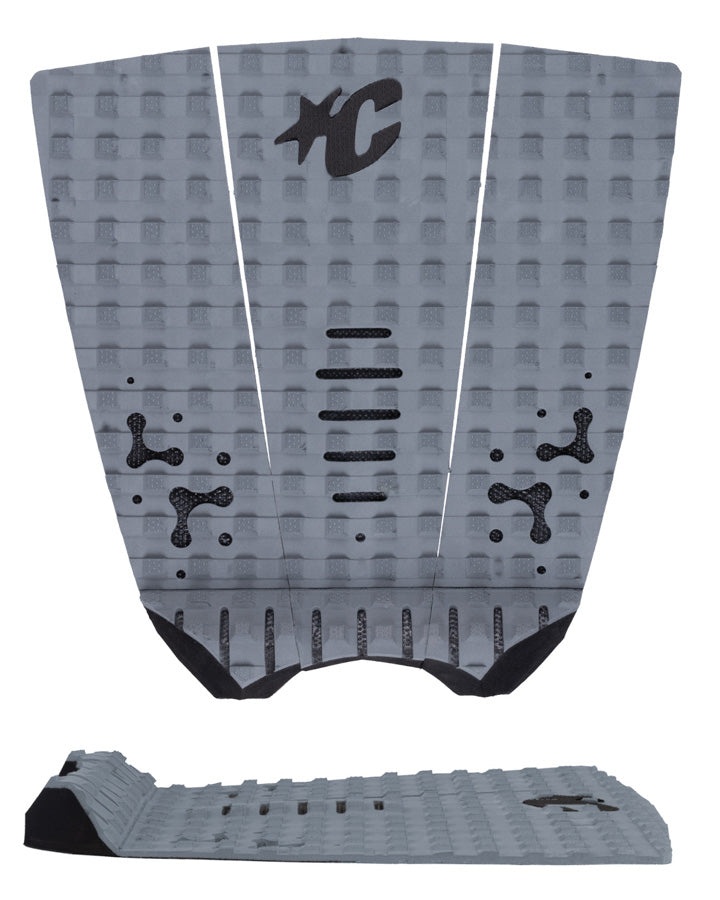
MICK FANNING LOC-LITE ECOPURE
LOC-LITE is the newest traction advancement developed by 3x World Champion Mick Fanning. Fusing the proven Square Loc high profile traction with micro dot THERMO-LITE finish, strategic heel & toe cut-outs for ultimate foot engagement and performance. FEATURES EcoPure® Organic Additive - Biodegradable FOAM Dual Traction: LOC-LITE x THERMO-LITE 7mm Teardrop Arch Bar 28mm Table Top Kick 3 Piece 3M™ Adhesive Responsible Packaging - Recyclable + Biodegradable SPECS L - 310mm (12 1/4") W - 300mm (11 3/4")
Brand: CREATURES
Category: Sporting Goods > Outdoor Recreation > Boating & Water Sports > Surfing > Surfing Tail Pads